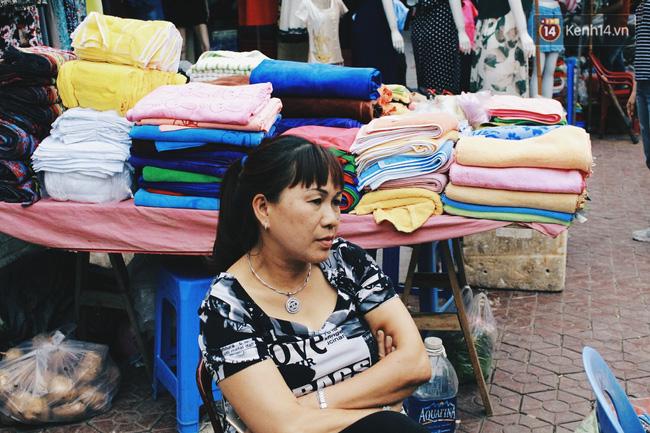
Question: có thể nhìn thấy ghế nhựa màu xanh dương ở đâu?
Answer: ghế nhựa màu xanh dương nằm dưới bàn để khăn